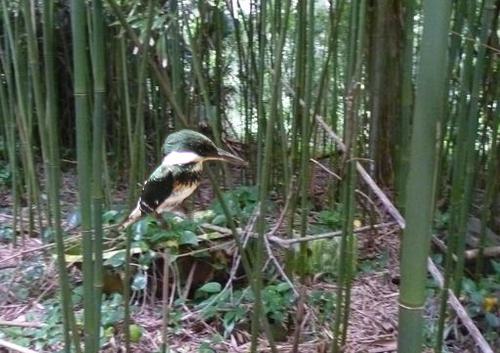
Bird species: Green_Kingfisher
Bird type: landbird
Background: land